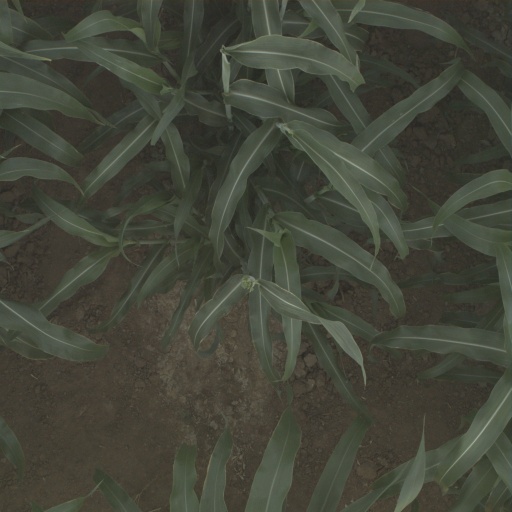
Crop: sorghum